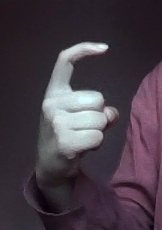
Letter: ra